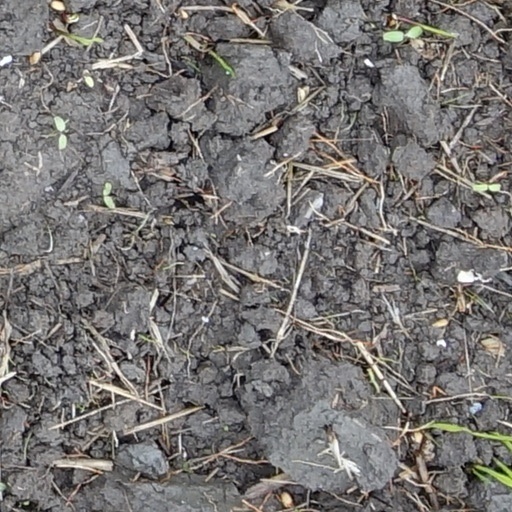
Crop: wheat